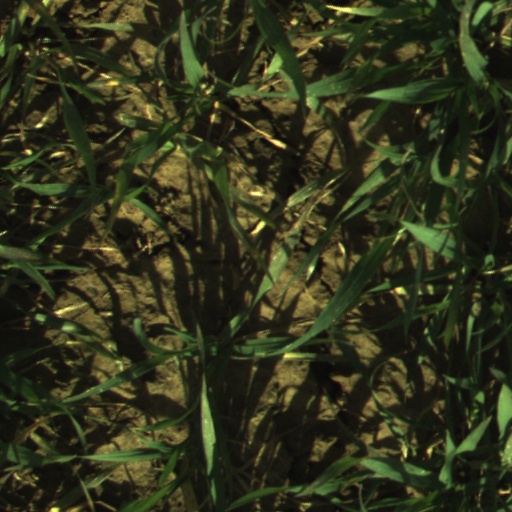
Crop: wheat